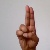
The image shows a hand gesture representing the letter 'U' in Indian Sign Language.